Lower Church

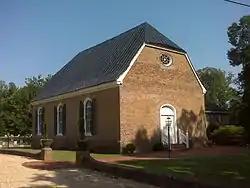
Lower Church, August 2011

Lower Church is a historic Methodist church, formerly an Episcopal church, located near Hartfield, Middlesex County, Virginia. It was constructed in 1717, and is a one-story, rectangular brick building with a clipped gable roof. It measures .